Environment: real
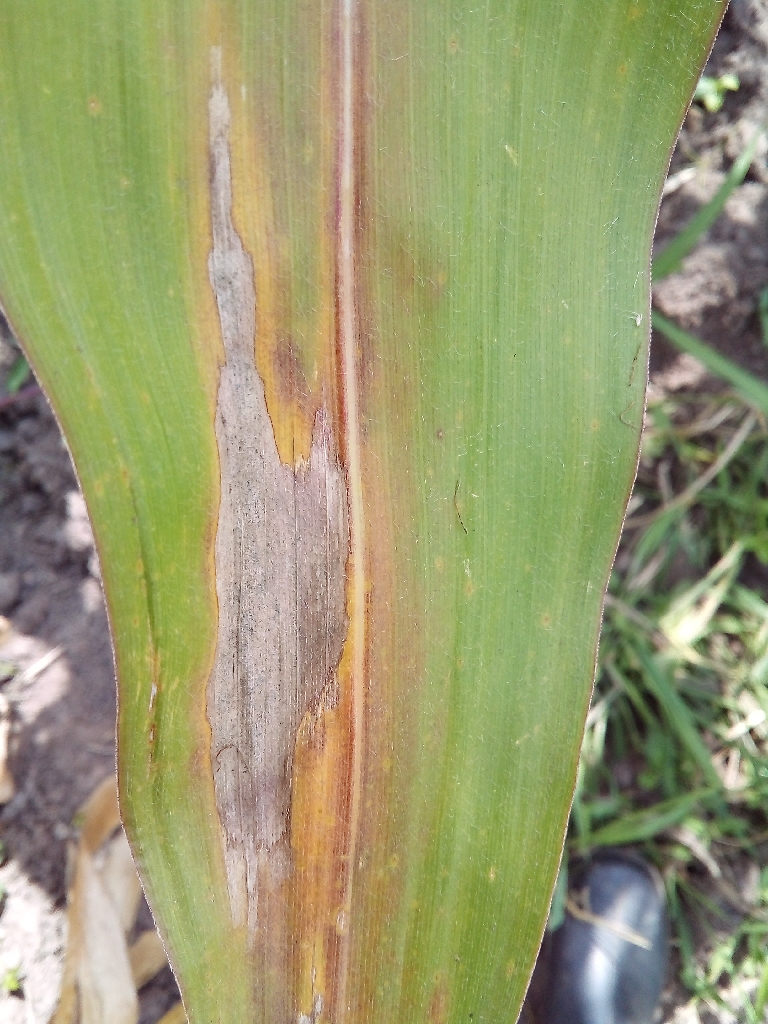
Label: northern_corn_leaf_blight